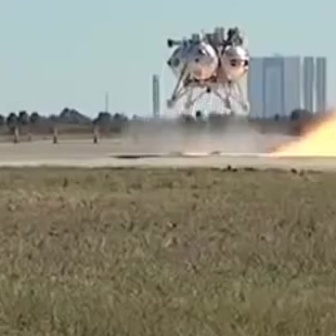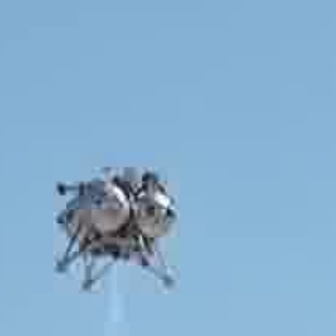
  Please identify the target specified by the bounding box [164,23,253,112] in the first image and locate it in the second image. Return the coordinates in [x_min,y_min,x_max,y_max] format.
Answer: [51,163,174,286]